Who Sleeps My Bro

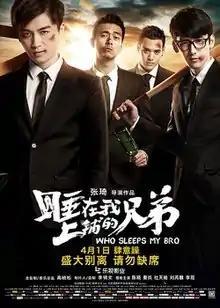
Poster

Who Sleeps My Bro is a 2016 Chinese coming-of-age comedy-drama film directed by Zhang Qi, starring Chen Xiao, Qin Lan, Calvin Tu, Liu Ruilin and Li Xian and based on a 2001 song. It was released in China by Le Vision Pictures on April 1, 2016.